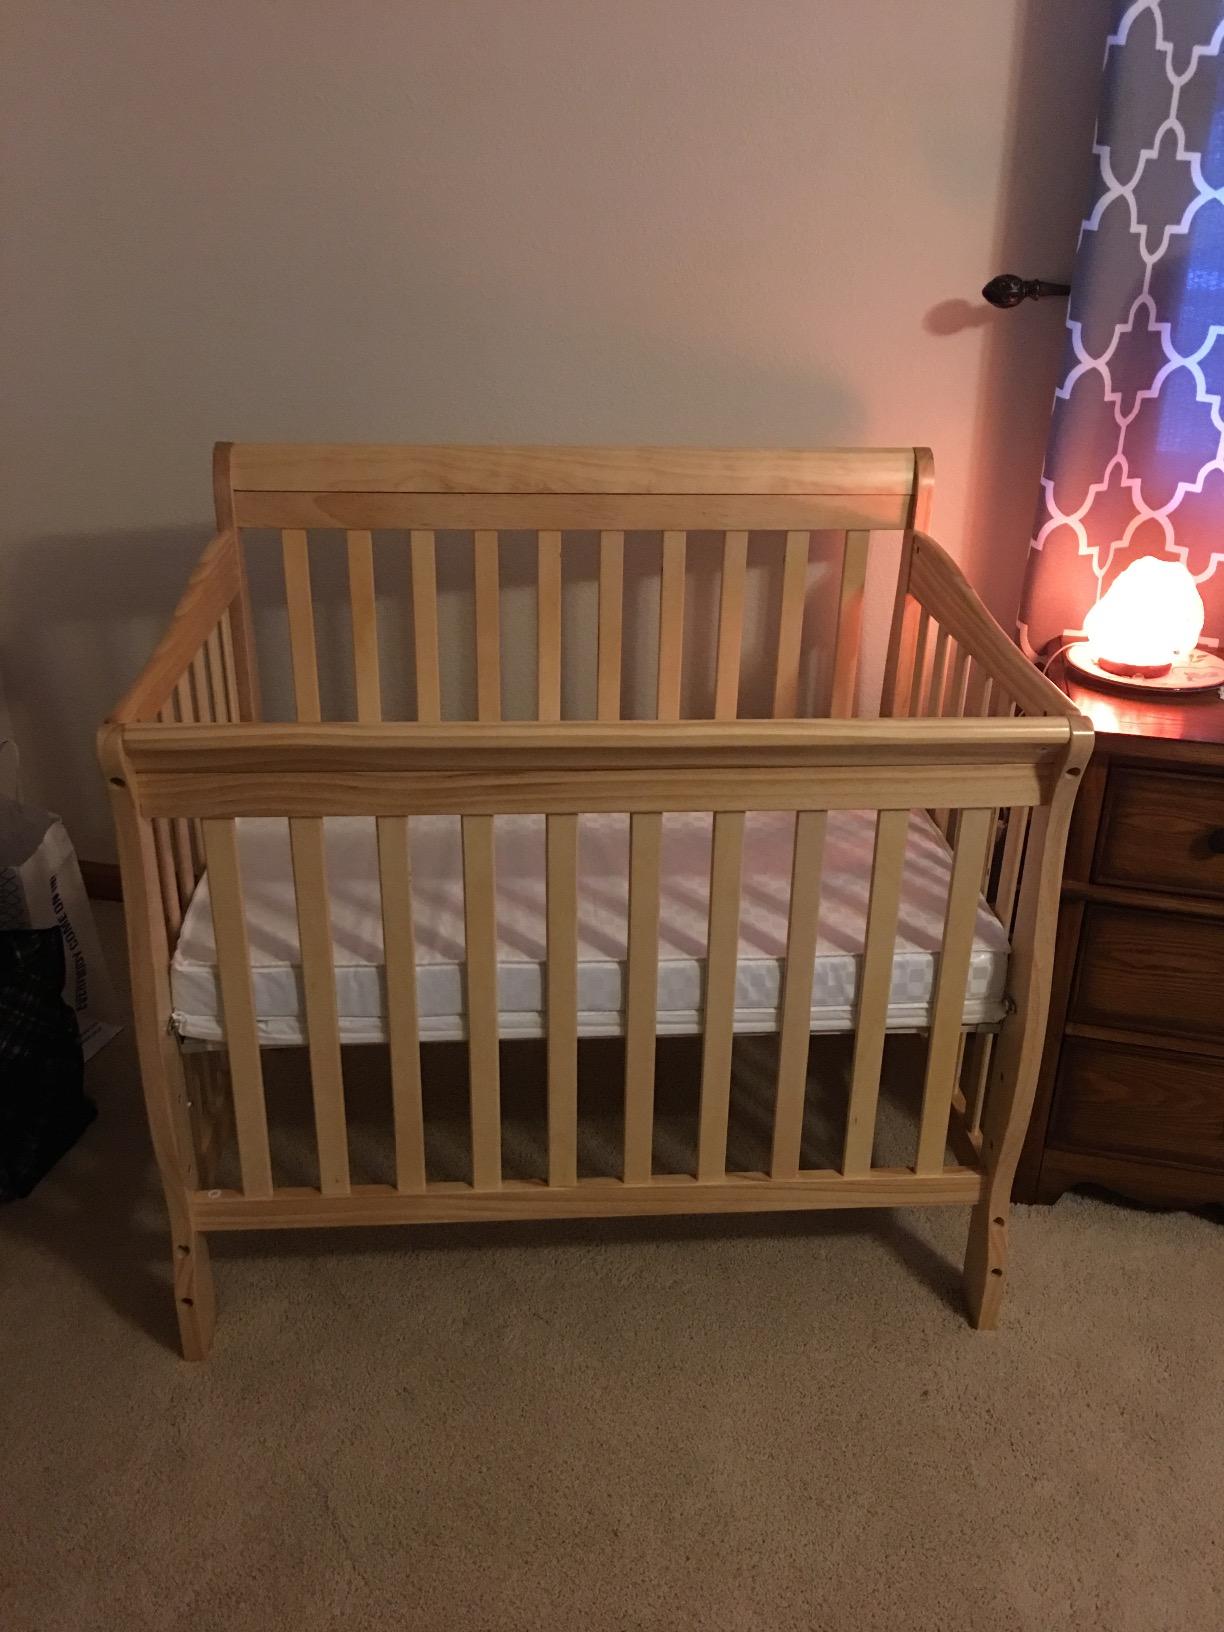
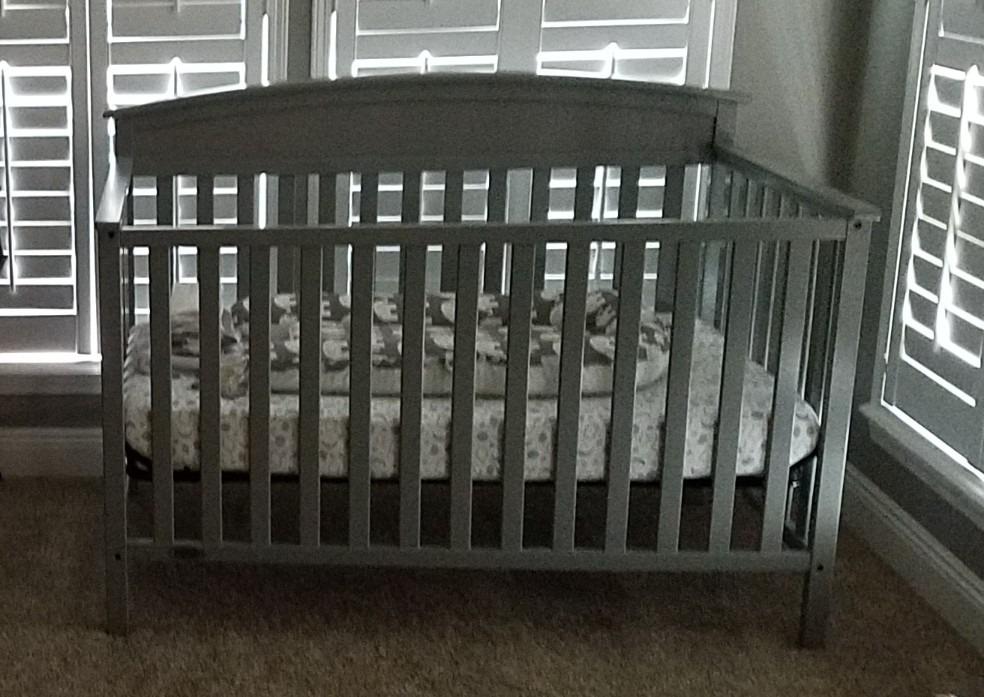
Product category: products_crib
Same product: no